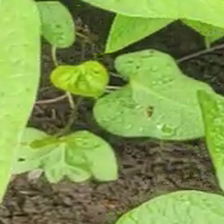
Weed species: Obscure_morning _glory(Ipomoea obscura)